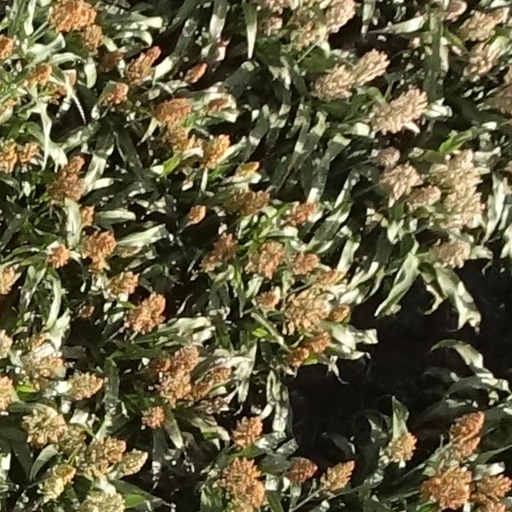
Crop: sorghum